Diskless node

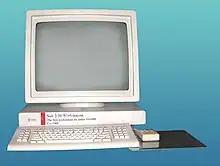
A Sun-2/50 diskless workstation from Sun-2 series

A diskless node (or diskless workstation) is a workstation or personal computer without disk drives, which employs network booting to load its operating system from a server. (A computer may also be said to "act as a diskless node", if its disks are unused and network booting is used.)